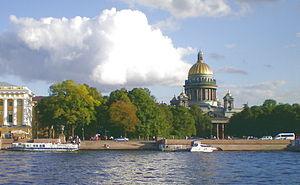
Le développement architectural de Saint-Pétersbourg avant 1917, et particulièrement celui de son centre historique, a permis de former un complexe métropolitain des plus importants du XVIIIᵉ siècle au XXᵉ siècle. Sur le territoire de la Russie, Saint-Pétersbourg est devenue la première grande ville moderne sur le territoire de l'Europe, la capitale la plus jeune qui soit.